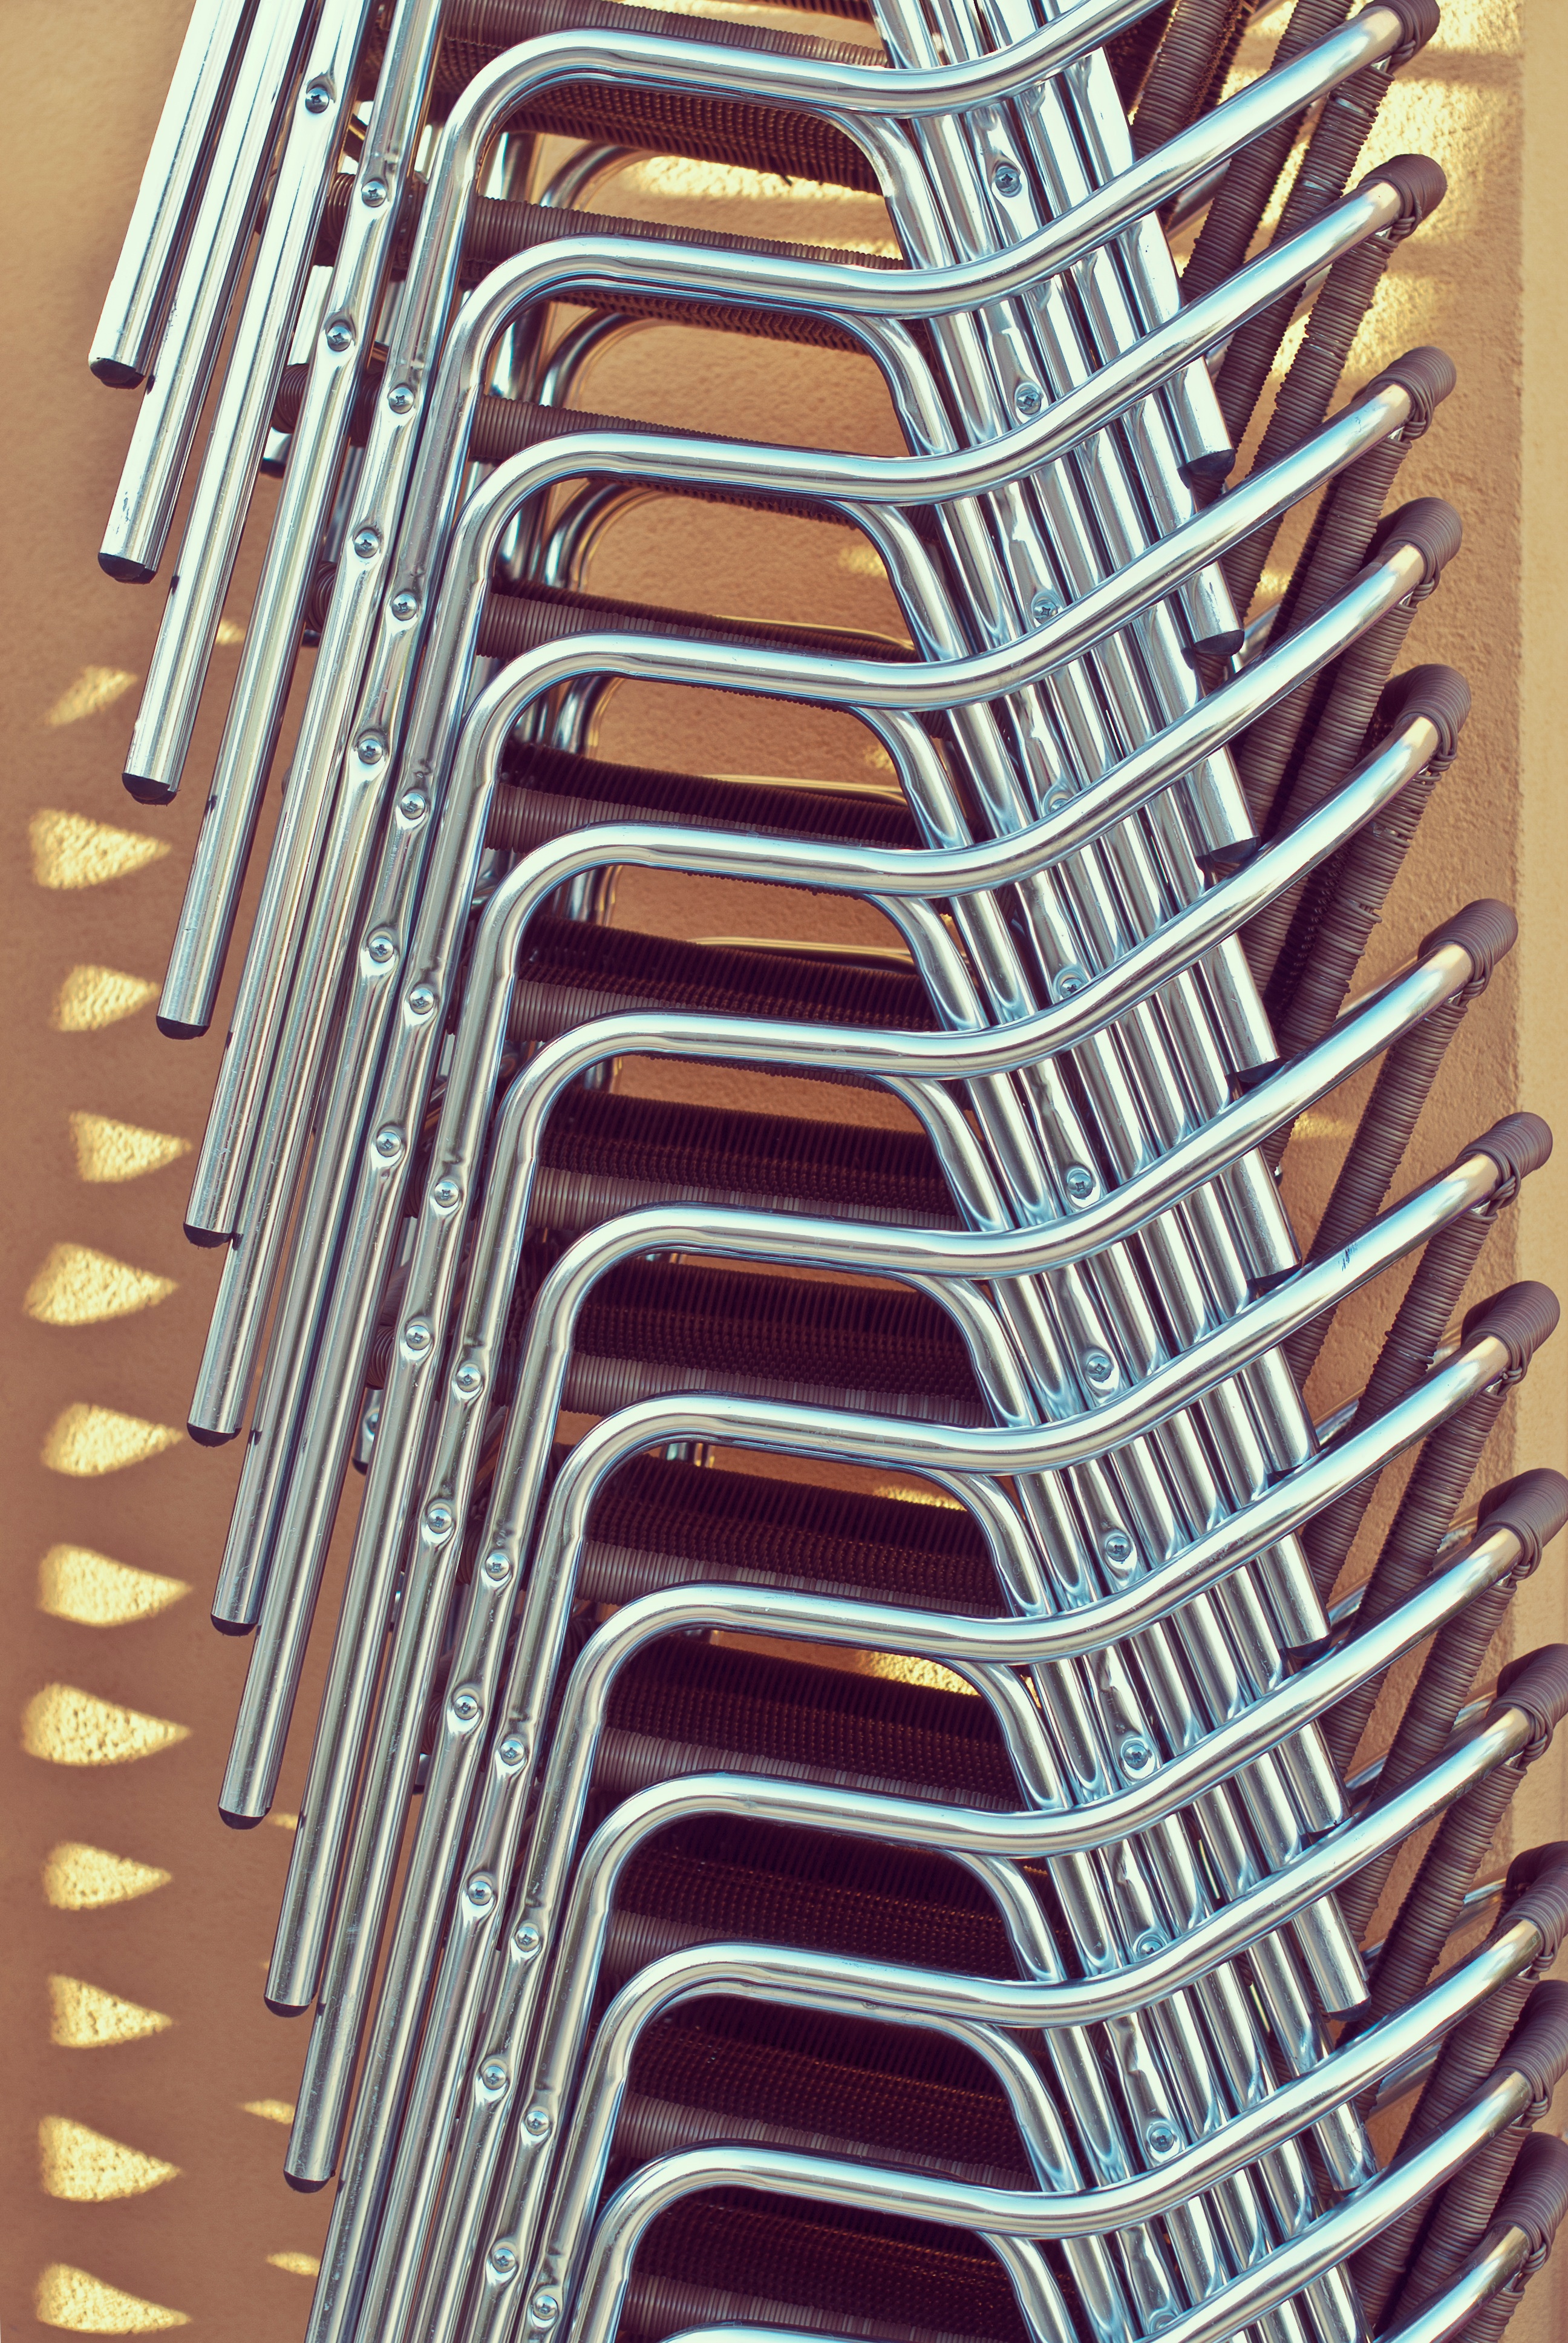
spiral, accordion, string instrument, folk instrument